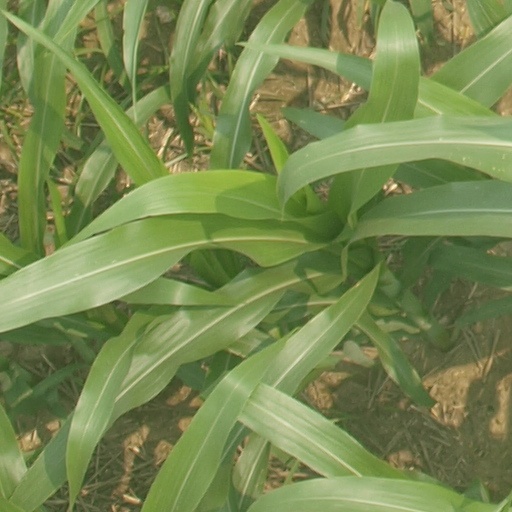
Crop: maize; corn